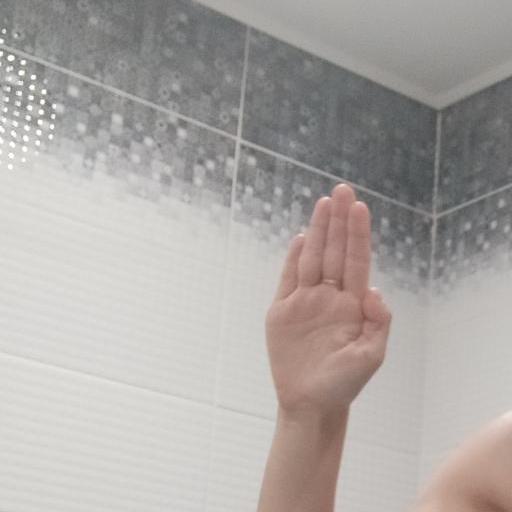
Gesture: stop